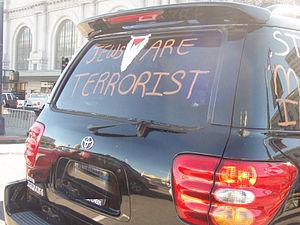
L'allégation antisémite est une accusation délibérément fabriquée, présentée comme vraie, dans le seul but d'inciter à l'antisémitisme. Bien qu'elles aient été largement réfutées, les calomnies antisémites, font souvent partie d'une théorie plus vaste de complot juif. Selon l'historien et auteur Kenneth Stern :